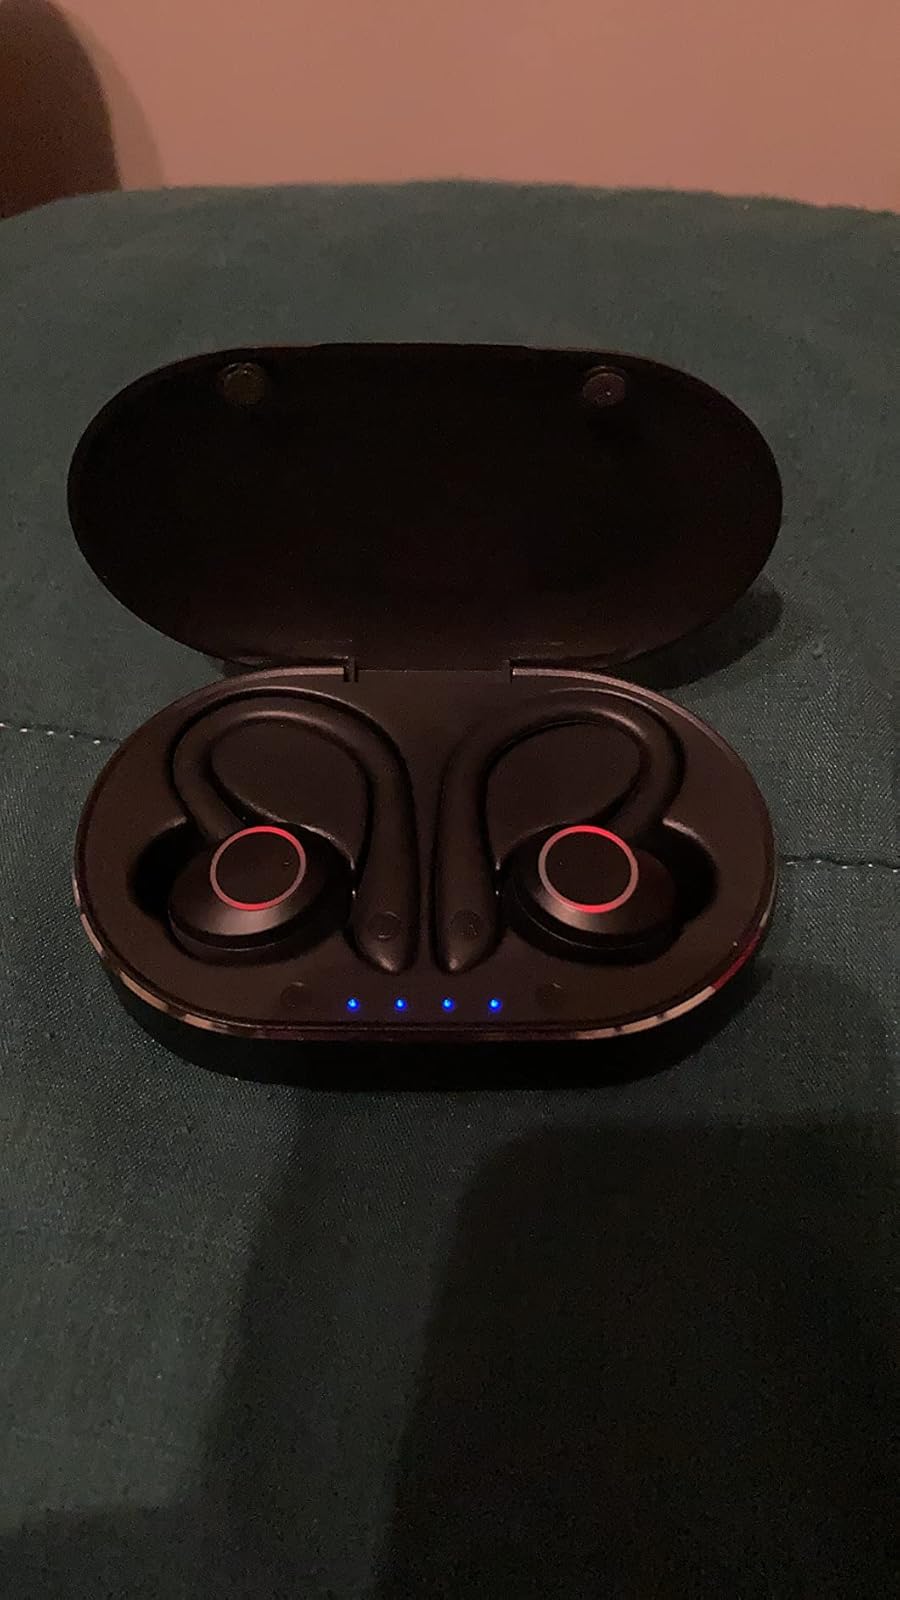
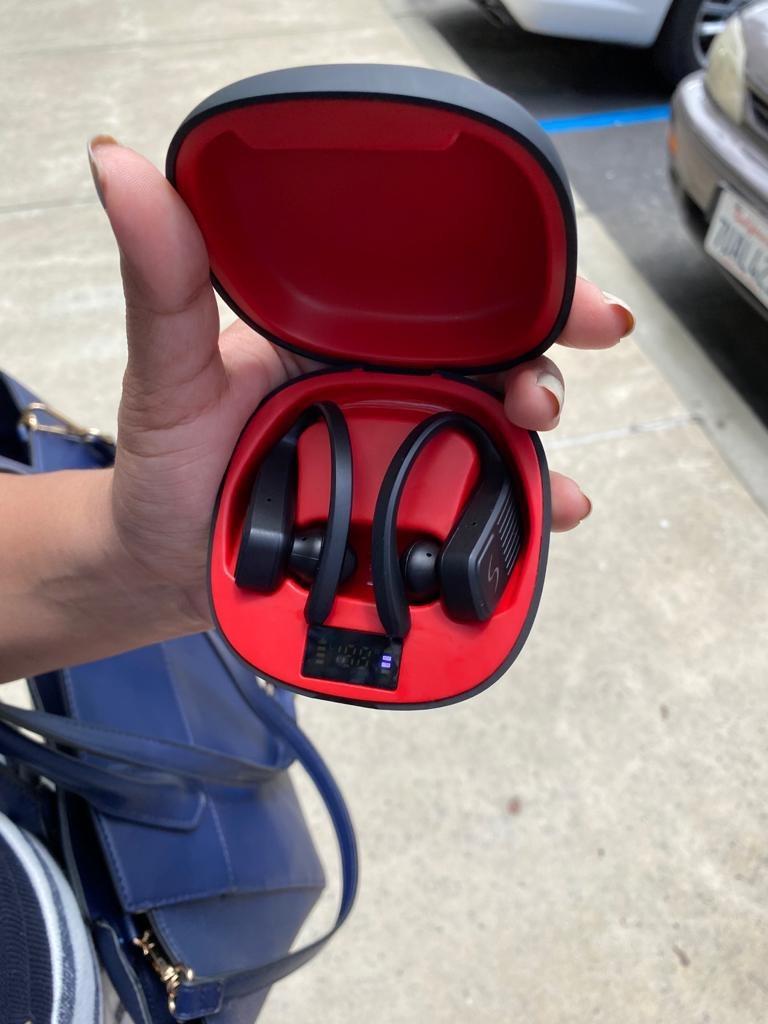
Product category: earbuds
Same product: no